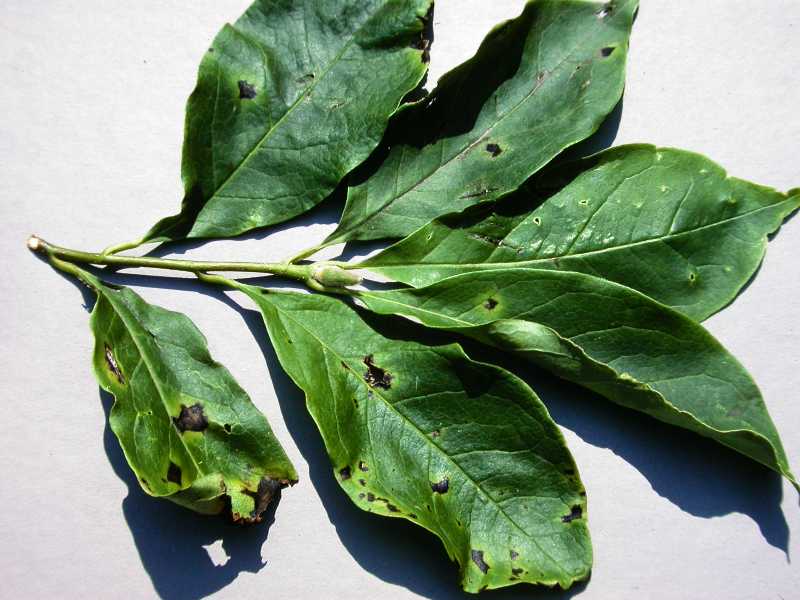
Labels: Tomato leaf bacterial spot, Tomato leaf bacterial spot, Tomato leaf bacterial spot, Tomato leaf bacterial spot